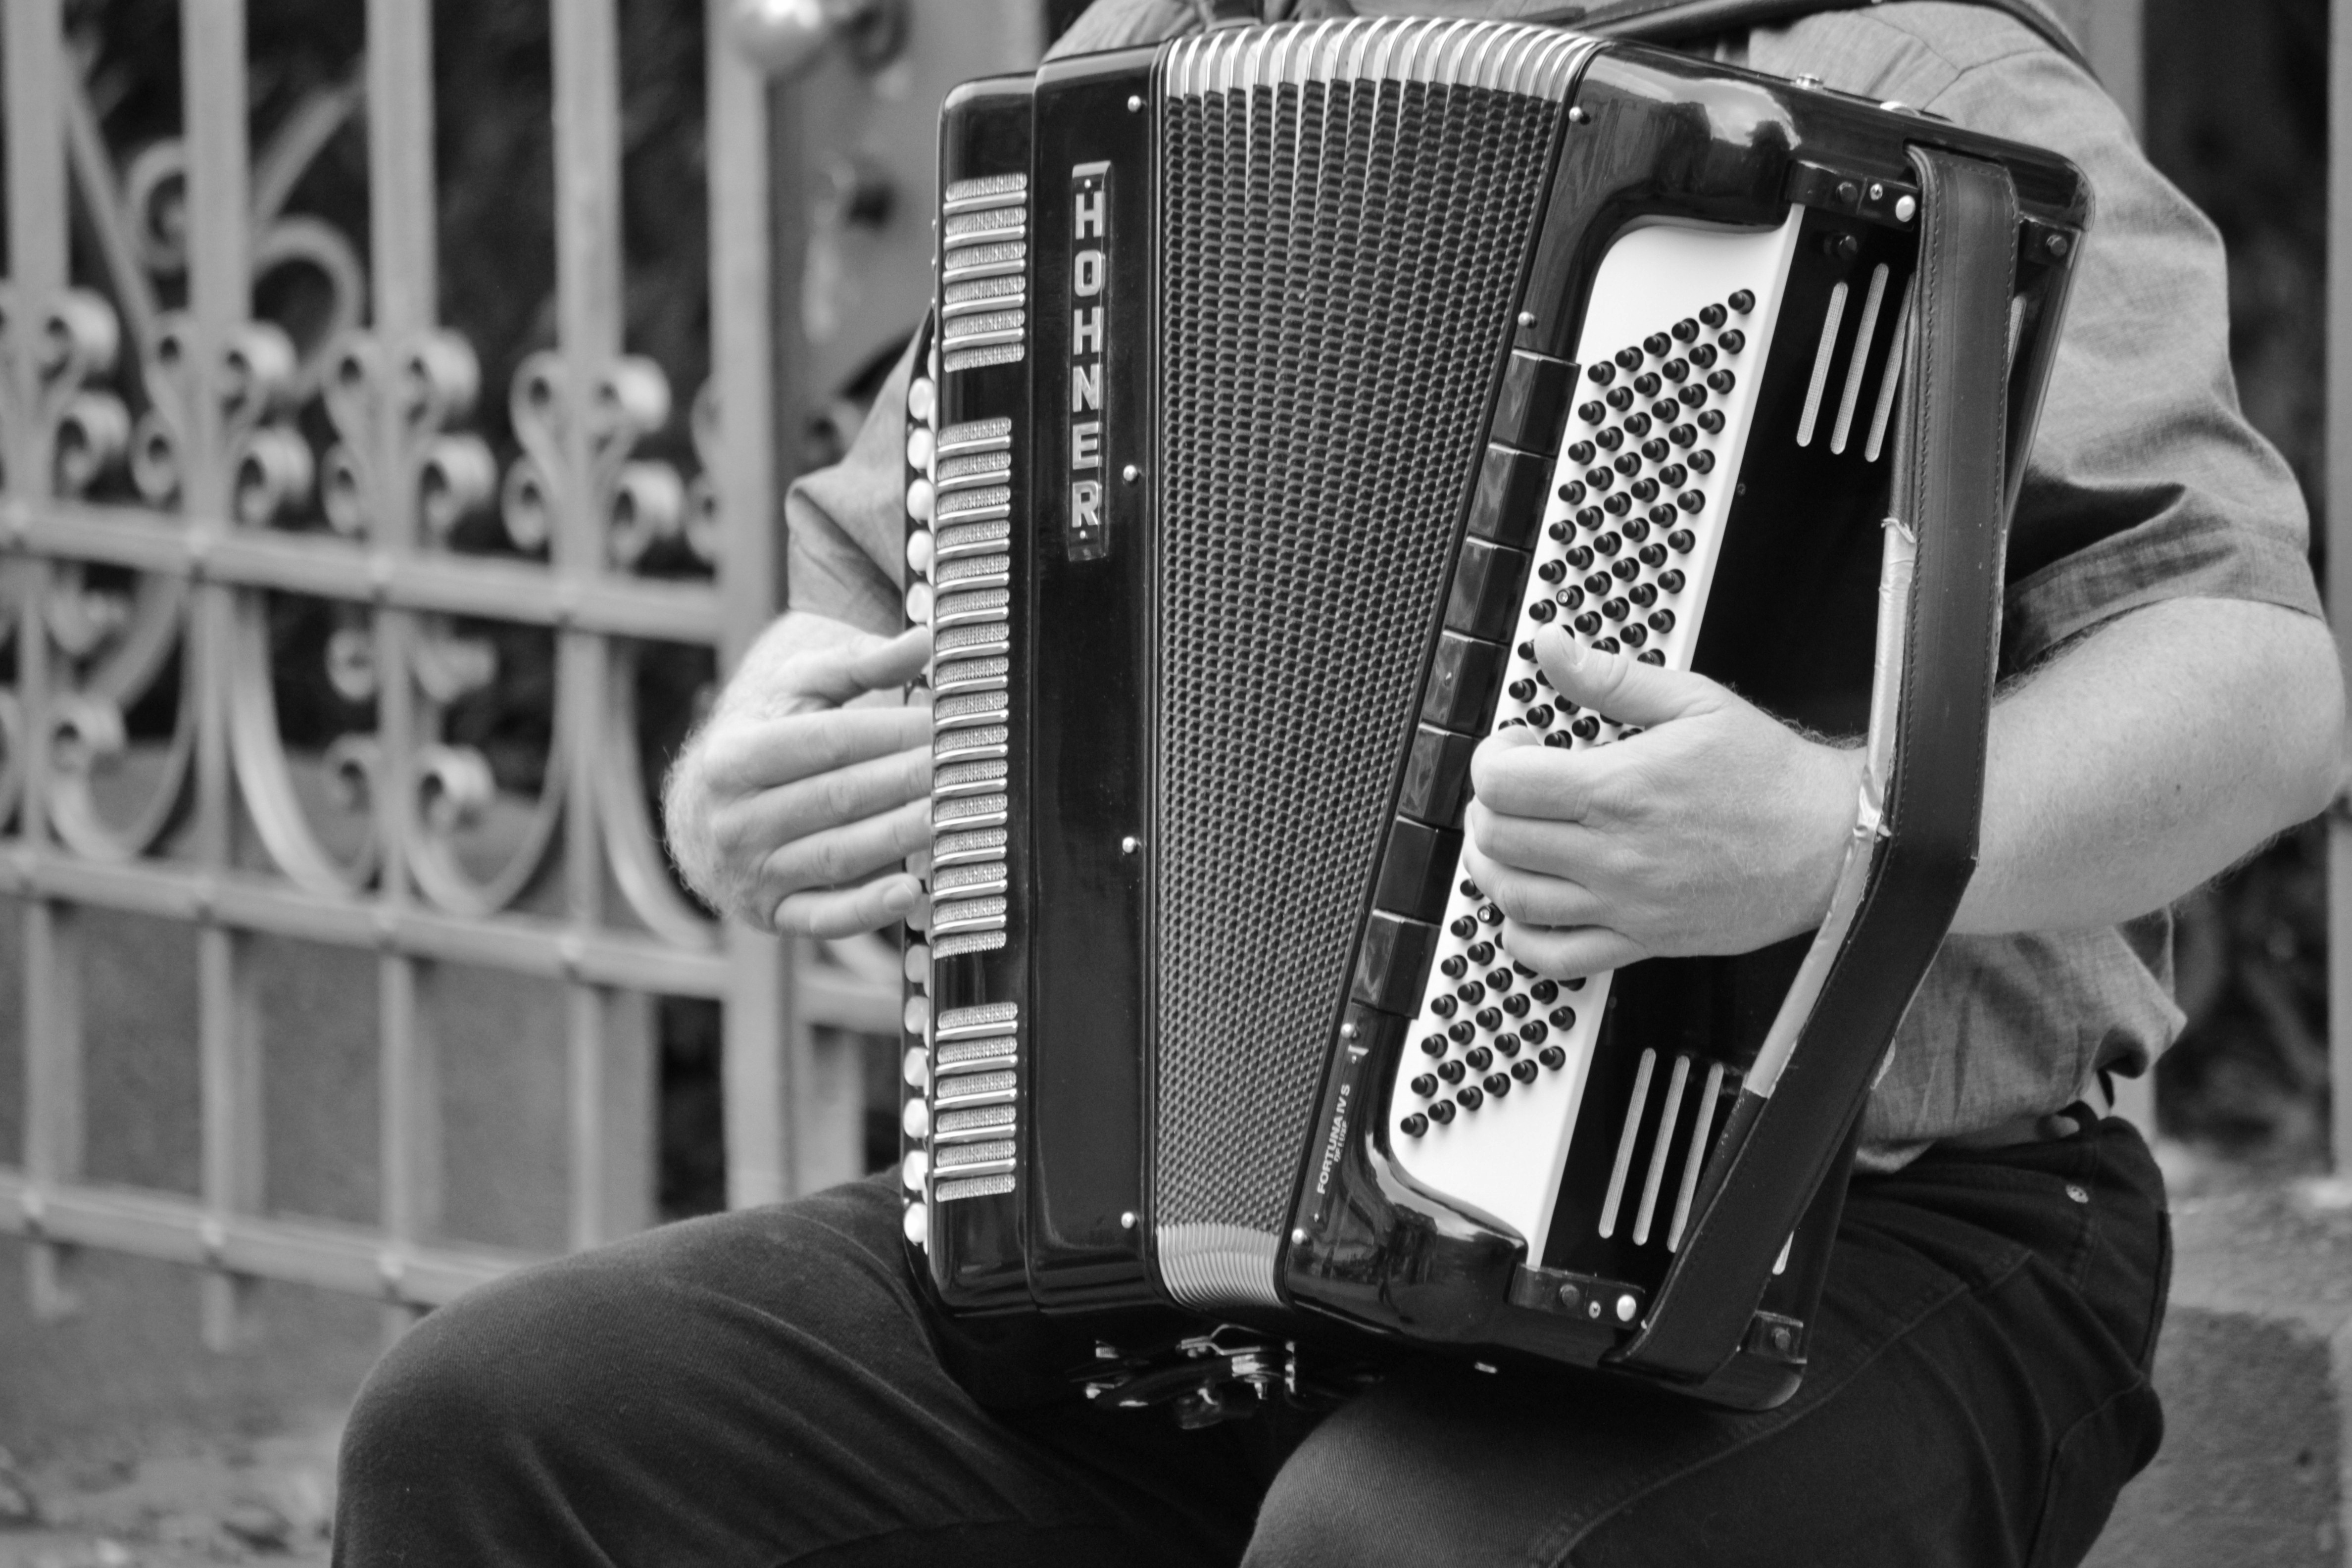
music, black and white, keyboard, white, instrument, musician, black, monochrome, musical instrument, keys, sound, keyboard instrument, accordion, wind instrument, music player, street musician, monochrome photography, folk instrument